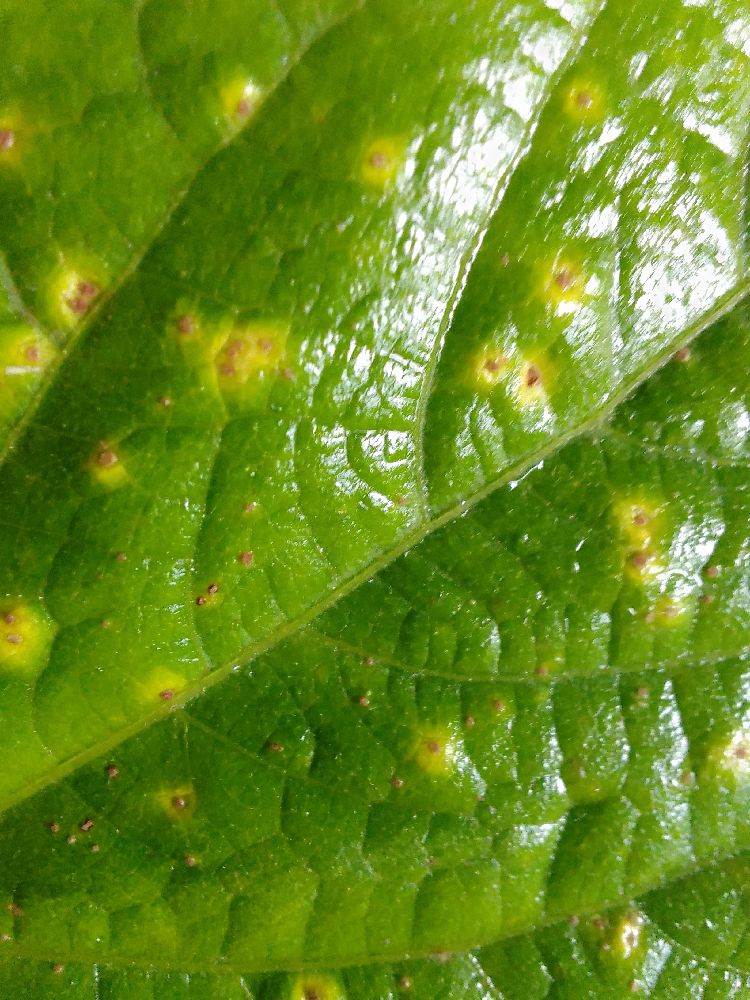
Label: rust